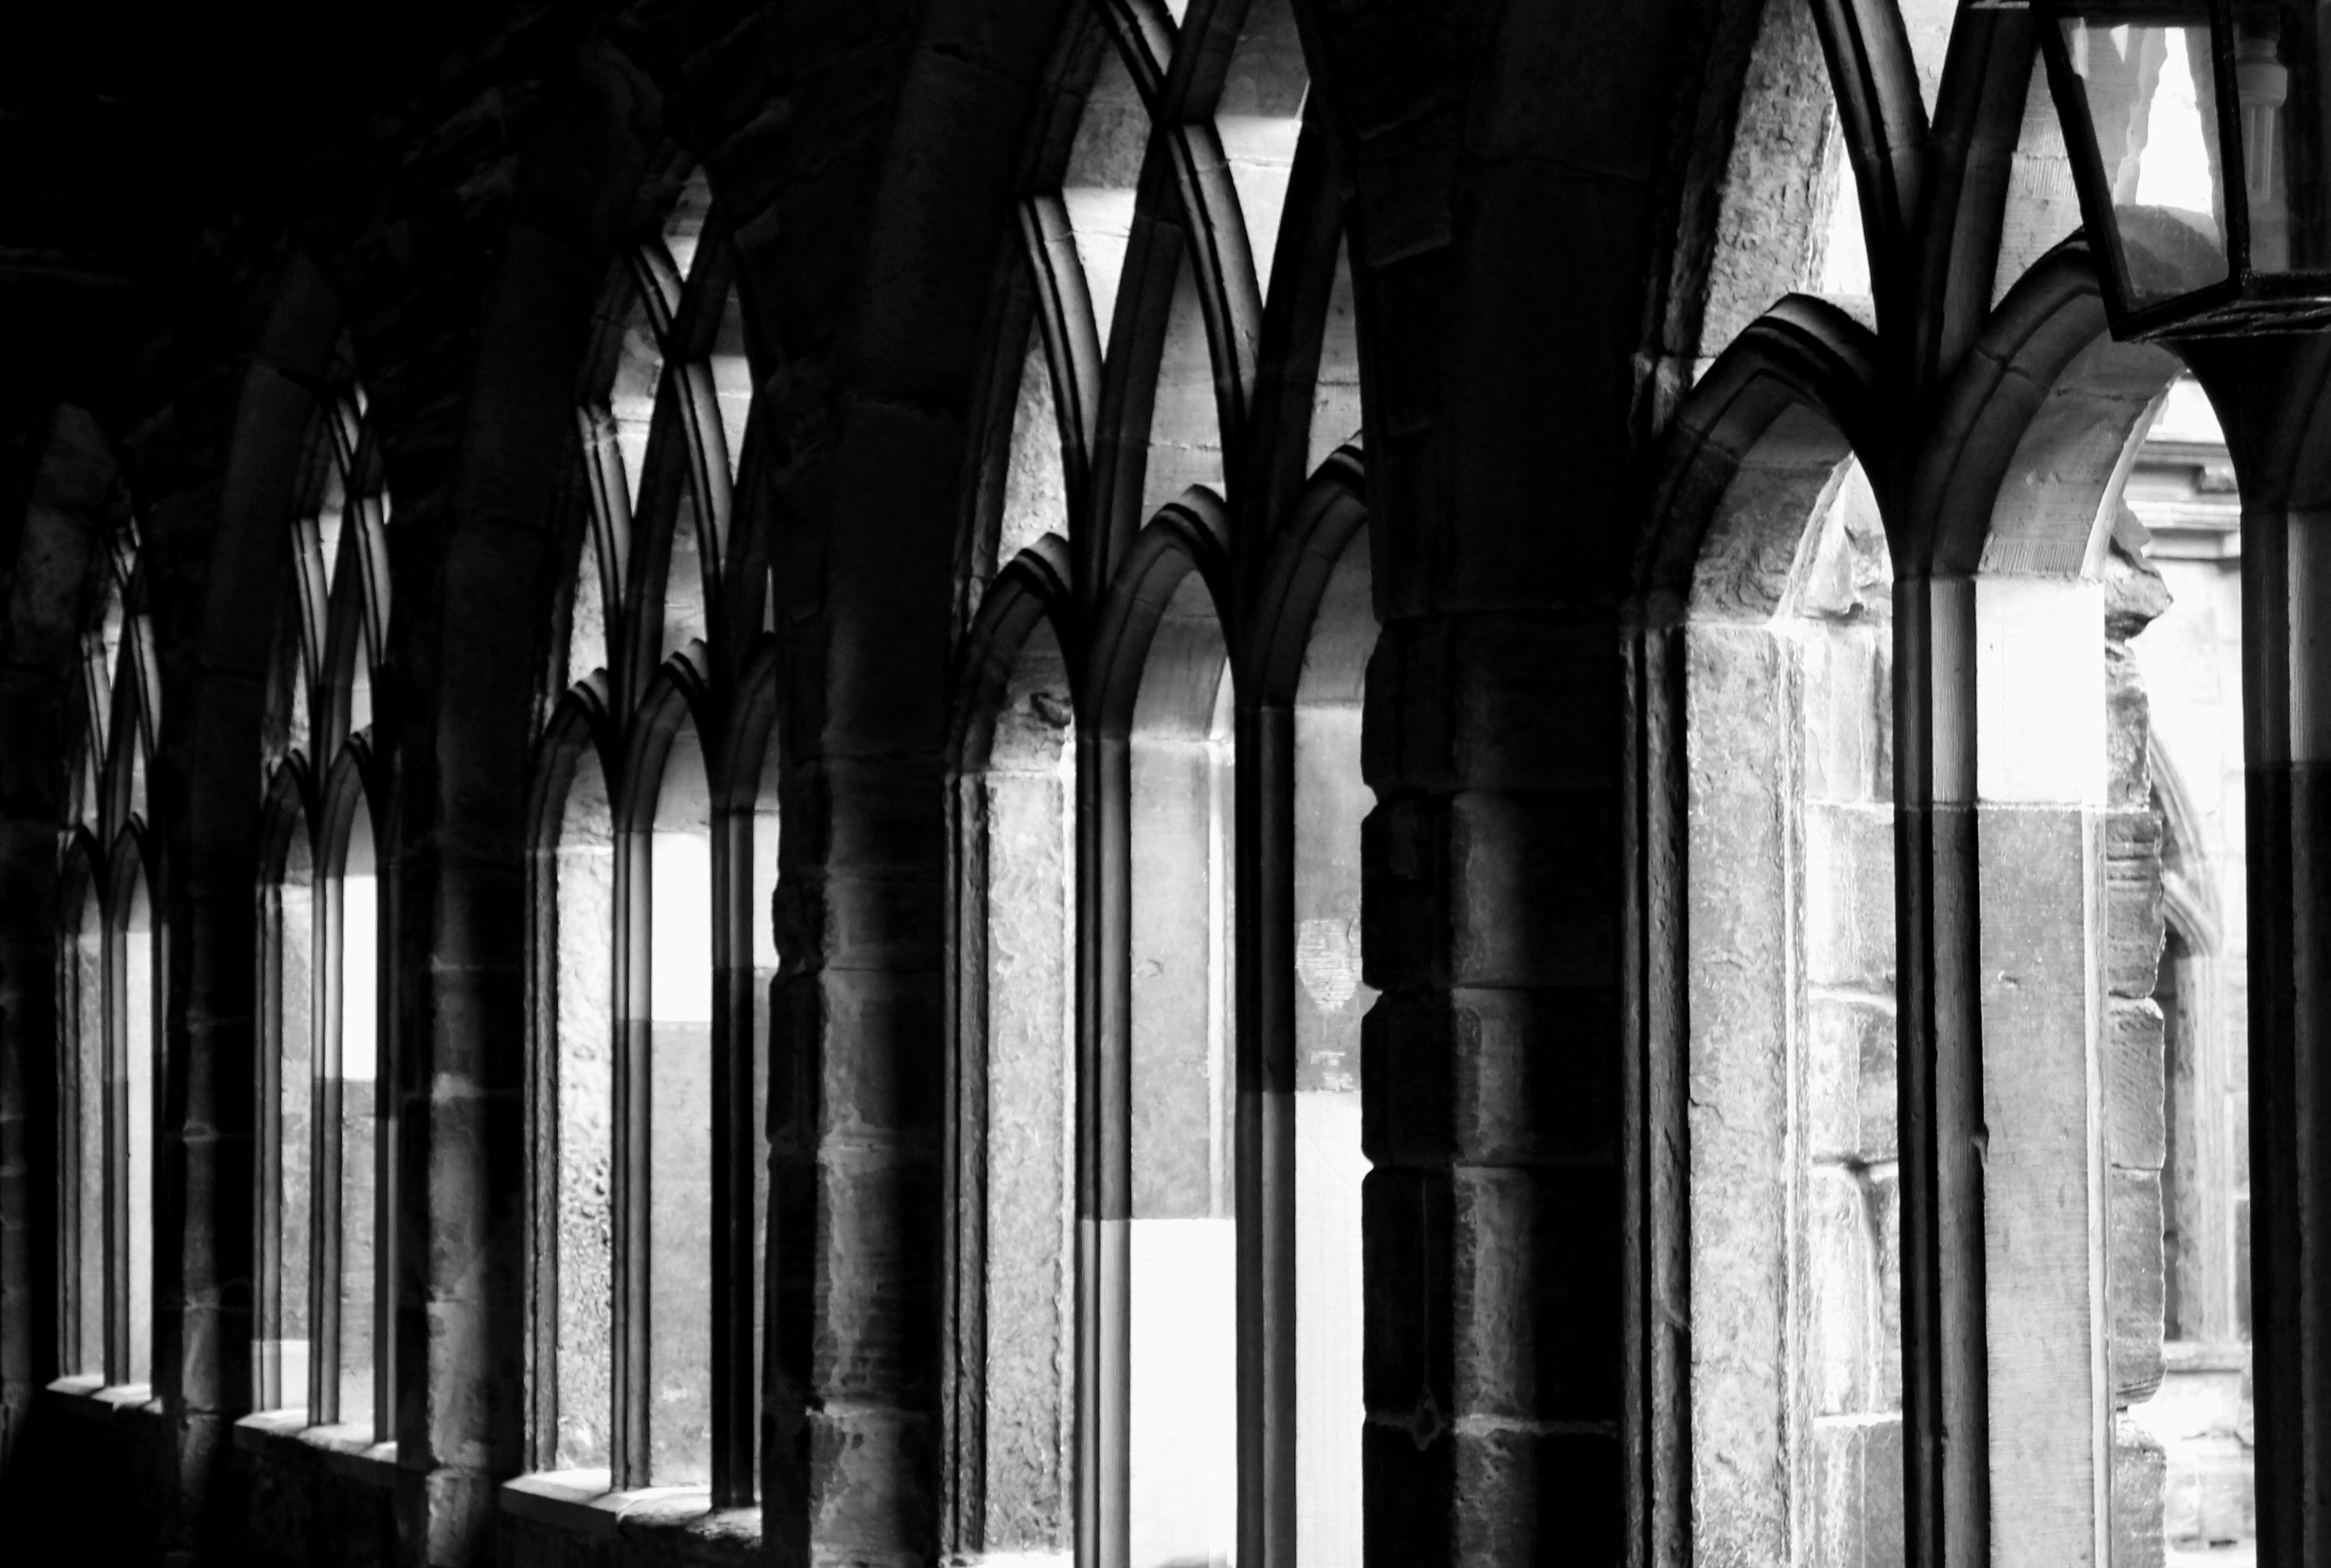
light, black and white, architecture, structure, white, building, line, column, darkness, cathedral, black, monochrome, north, lines, symmetry, vertical, patterns, stonework, dailyshoot, east, durham, gothic architecture, monochrome photography